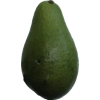
Label: green_avocado